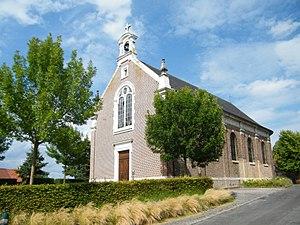
église à clocher-mur.
Églises possédant un clocher-mur, ou clocher à peigne, clocher-arcade ou campenard.
Cet article recense les édifices religieux munis d'un clocher-mur dit clocher à campenard, dans le département de la Somme, en France.
Bettencourt-Saint-Ouen est une commune française située dans le département de la Somme en région Hauts-de-France.